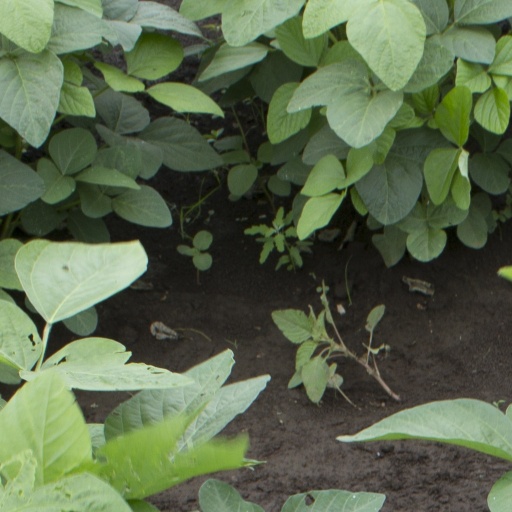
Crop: soybean